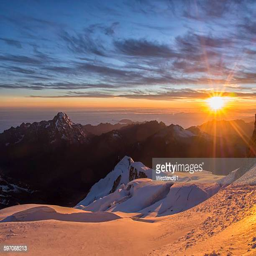
district on the top of mountain peak